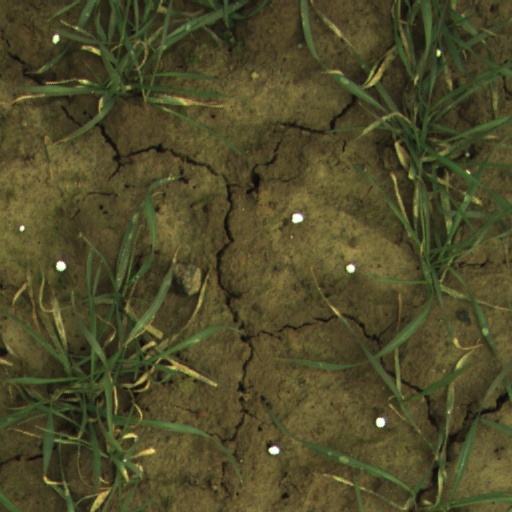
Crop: wheat